Zanzibar

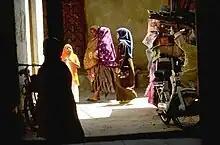
A street scene in Stone Town

Ships from the Royal Navy were employed to enforce the anti-slavery treaties by capturing any dhows carrying slaves. However, with only four ships patrolling a huge swath of sea, the British navy were unable to prevent ships from France, Spain, Portugal, and America continuing to carry slaves. By 1856, Sultan Majid had consolidated his power around the African Great Lakes slave trade. But in 1873, British consul Sir John Kirk threatened Majid's successor, Sultan Barghash, with a total blockade of Zanzibar, forcing Barghash to reluctantly sign the Anglo-Zanzibari treaty. This abolished the slave trade, closed all slave markets and protected liberated slaves in the Sultan's territories.